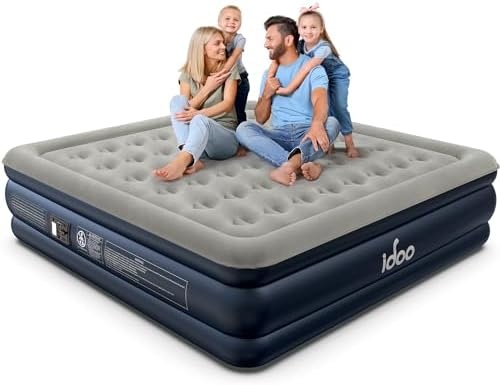
iDOO King Size Air Mattress with Built in Pump, 18" Raised Comfort Blow up Mattress King, Upgraded Inflatable Mattress for Guest Home, Temporary Air Bed with Storage Bag, colchon inflable, 750lbs Max
Brand: iDOO
Upgraded Air Pump - This king size air mattress with built in electric single air pump has been validated over the years and matched with our own design, which is much easier and quicker to use - no additional manual valve, which effectively reduces leaks and inflation/deflation time Unique Four Chamber Structure - Exclusive and Innovative four chamber structure, making the entire king air mattress extremely supportive and comfortable. Enjoy ultimate comfort and support with the iDOO 18" king size air mattress with built in pump raised, featuring 48 air coils with a maximum load of 750 lbs Upgrade of Material - iDOO inflatable mattress is made of new PVC material formula with K80 resin, which is more tough and wear-resistant, and not easy to deform. A non-slip strip on the bottom provides stability, reduces noise and prevents tipping or slipping. In addition, all iDOO blow up mattress come with a repair kit for easy repairs in the event of an accidental puncture or tear Space-efficient - Included with a convenient storage pouch, it tidily fits into a cabinet, staying out of sight until needed. Our king air mattress, when inflated, holds a inflated dimension of 80*76*18ines, it's ready to use at a moment's notice. Quick to setup for overnight guests, it's ready to use at a moment's notice Tips: Before use, please keep the floor flat and clean, and read the instructions carefully. Included accessories include repair patch, carrying bag and user manual. Besides, the PVC material will naturally expand and stretch, and it will look like it is leaking - this is normal. Just re-inflate the mattress regularly to keep it firm
Category: Furniture > Beds & Accessories > Beds & Bed Frames > Air Beds